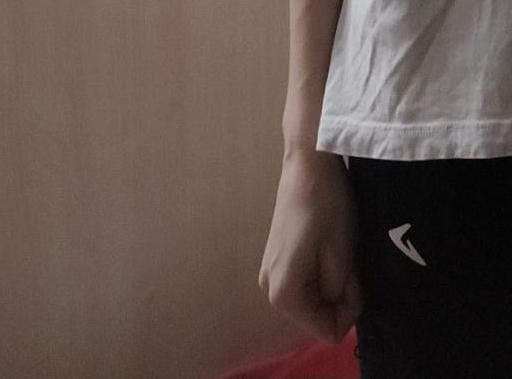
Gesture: no_gesture